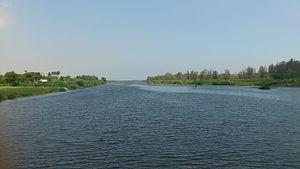
La rivière Thamirabarani est un fleuve indien d'une longueur de 125 km qui coule dans l’État du Tamil Nadu. C'est le seul fleuve pérenne de cet état voire de tout l'Inde du Sud, où il coule dans l'extrême partie méridionale, principalement dans les districts de Tirunelveli et de Thoothukudi.